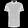
Label: Shirt